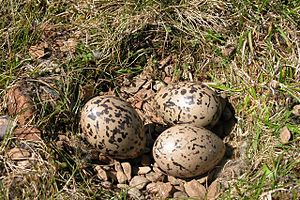
Færøernes fugle / Galleri
Færøernes fugleliv er præget af havet. Færøerne ligger i et hjørne af Europa, der er fri af fastlandet og præget af oceanet med Golfstrømmen som en dominerende kraft. Et område med en usædvanlig fuglerigdom. Der er ca. 80 almindelige fuglearter, hvoraf ca. 54 arter ruger på Færøerne.